Chambers Island Light

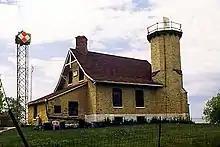

The Chambers Island lighthouse is a lighthouse located on Chambers Island in Door County, Wisconsin. It was replaced in 1961 by a skeletal tower, visible for . The new light is identified by the USCG as 7-21895.